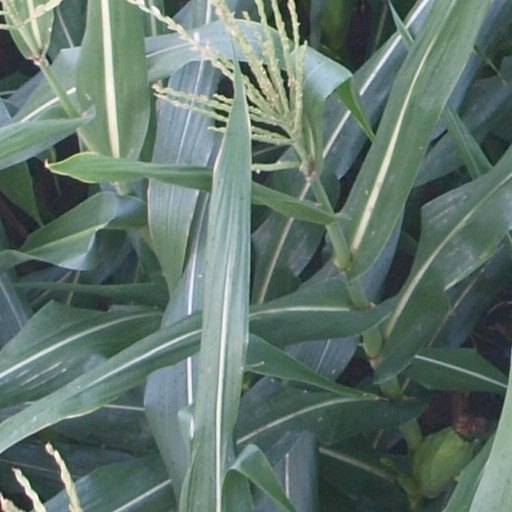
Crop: maize; corn